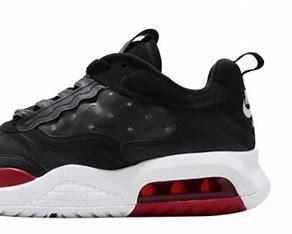
Brand: Jordan
Model: Max 200